Erich Ribbeck

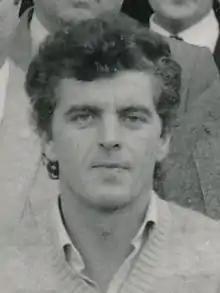
Ribbeck around 1980

Erich Ribbeck (born 13 June 1937) is a German former professional football player and manager, best known for coaching in the Bundesliga. In 1988, he won the UEFA Cup as manager of Bayer Leverkusen, the first title in the club's history.